History of the United States men's national soccer team

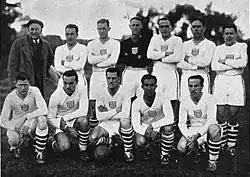
The U.S. squad at the 1930 World Cup

On November 28, 1885, the United States and Canada played at Clark Field in the East Newark neighborhood of Kearny, New Jersey making it the first international match held outside of the United Kingdom; the Canadians won the match 1–0. The following year, a fixture at the same venue resulted in the U.S. winning after scoring the only goal of the game. Neither match was officially recognized.